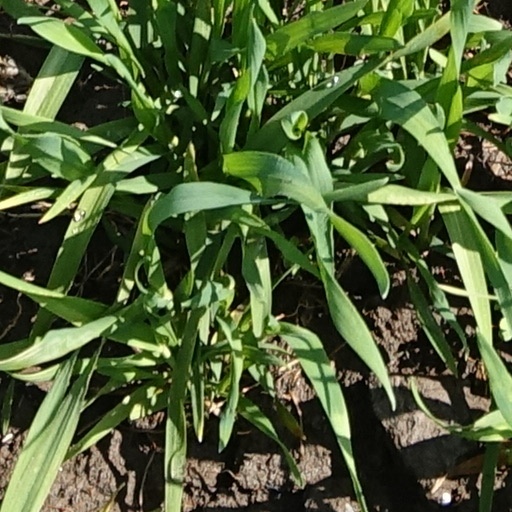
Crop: wheat